History of coins in Italy

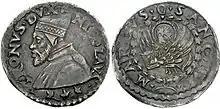
Venetian lira,

The Venetian grosso (plural grossi) is a silver coin first introduced in the Republic of Venice in 1193 under doge Enrico Dandolo. It originally weighed 2.18 grams, was composed of 98.5% pure silver, and was valued at 26 . Its name is from the same root as "groschen" and the English groat, all deriving ultimately from the "denaro grosso" ("large penny"). Its value was allowed to float relative to other Venetian coins until it was pegged to 4 soldini in 1332, incidentally the year the soldino was introduced. In 1332, 1 grosso was the equivalent of 4 "soldini", or 48 "".